Stanford Keglar

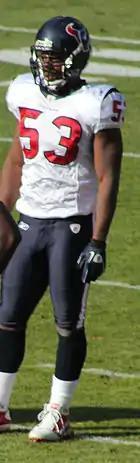
Keglar with the Houston Texans in 2010

Stanford Sherock Keglar (born July 4, 1985) is an American former professional football linebacker who played in the National Football League (NFL). He was selected by the Tennessee Titans in the fourth round of the 2008 NFL draft. He played college football at Purdue.